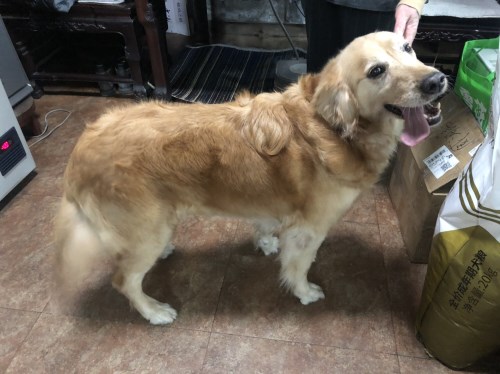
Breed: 5355-n000126-golden_retriever